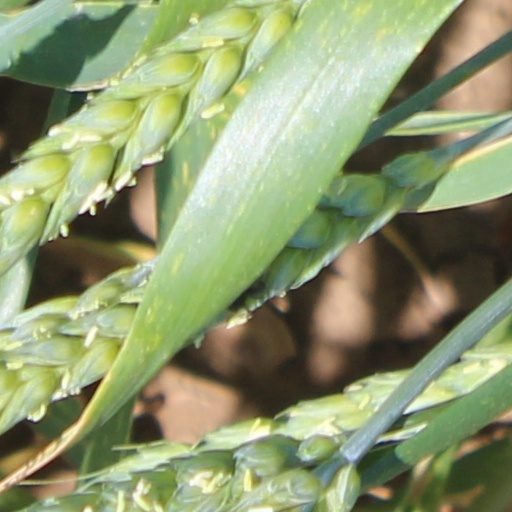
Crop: wheat